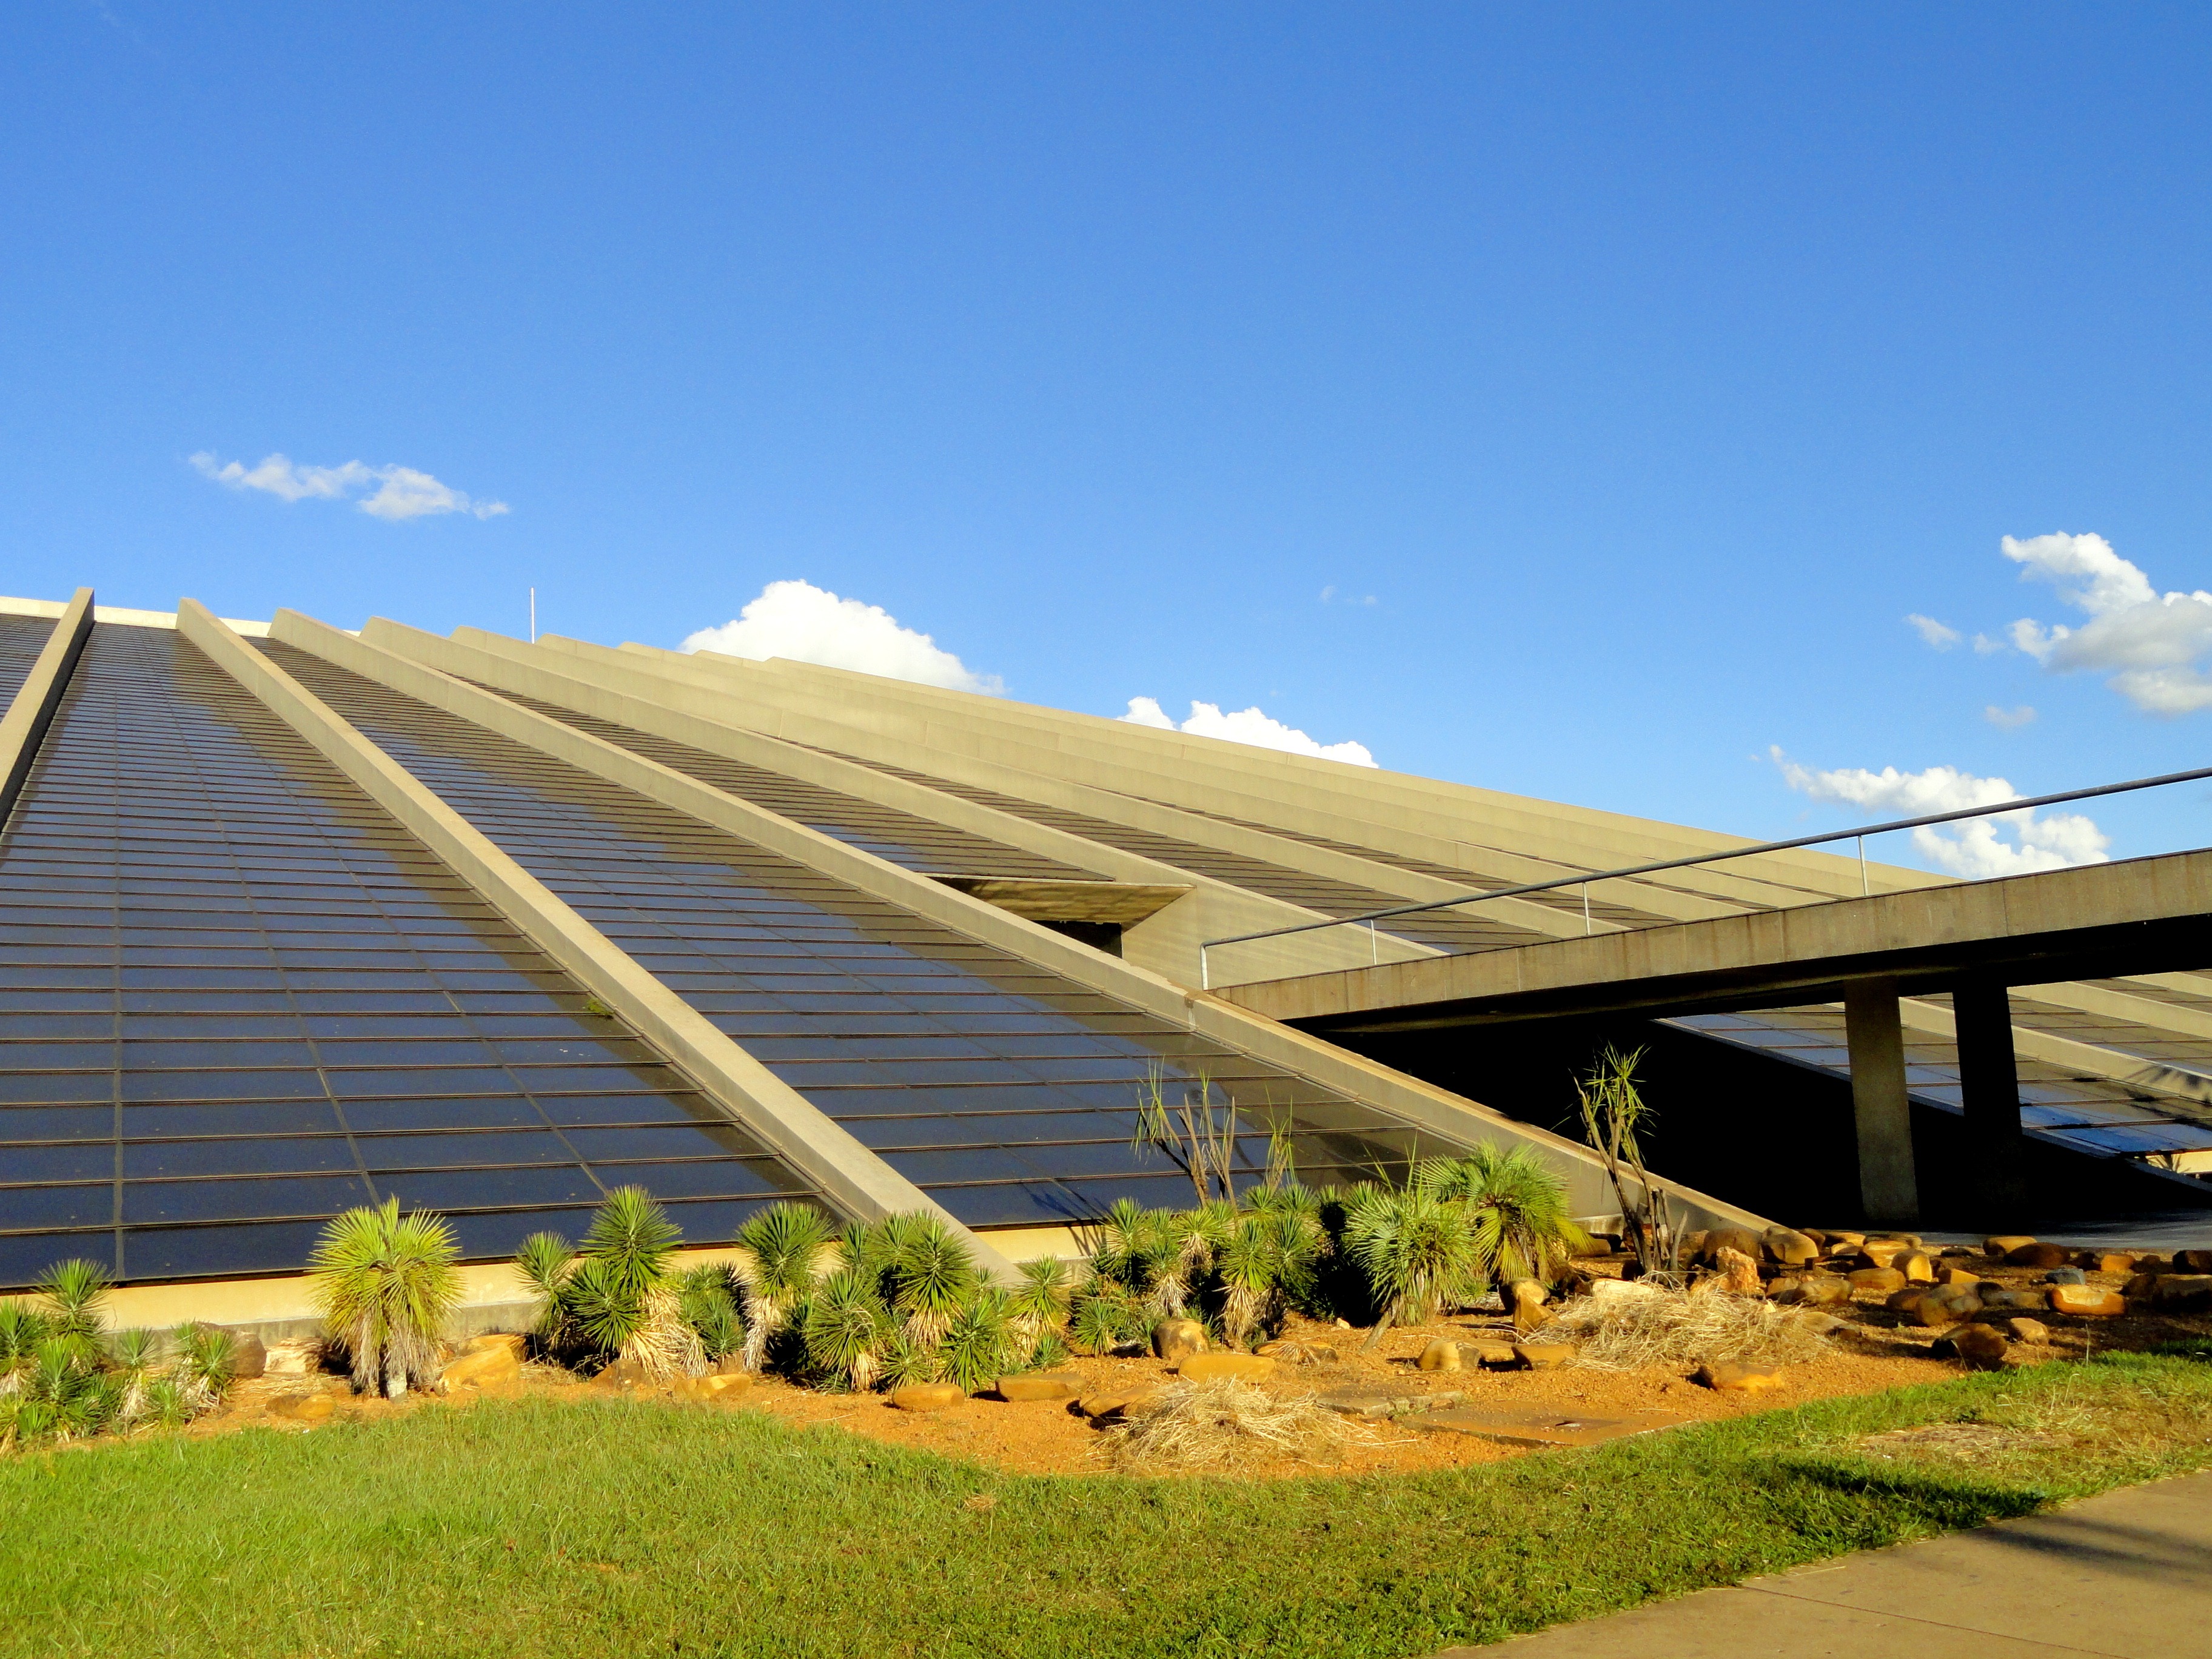
nature, grass, architecture, structure, sky, roof, building, walkway, museum, plants, outside, clouds, arena, exhibit, brazil, brasilia, outdoor structure